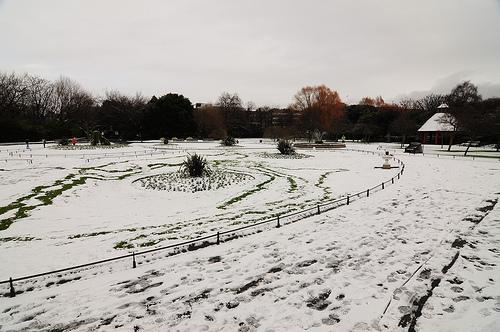
Weather: snow or frosty